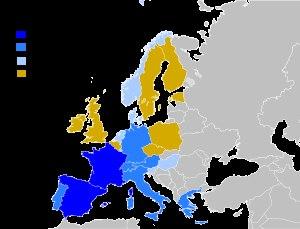
Le prix unique du livre est une forme de contrôle vertical du prix de vente de détail des livres par l'éditeur. Selon les pays, il peut prendre la forme d'une disposition législative ou d'un accord de cartel officiellement toléré par les autorités compétentes.